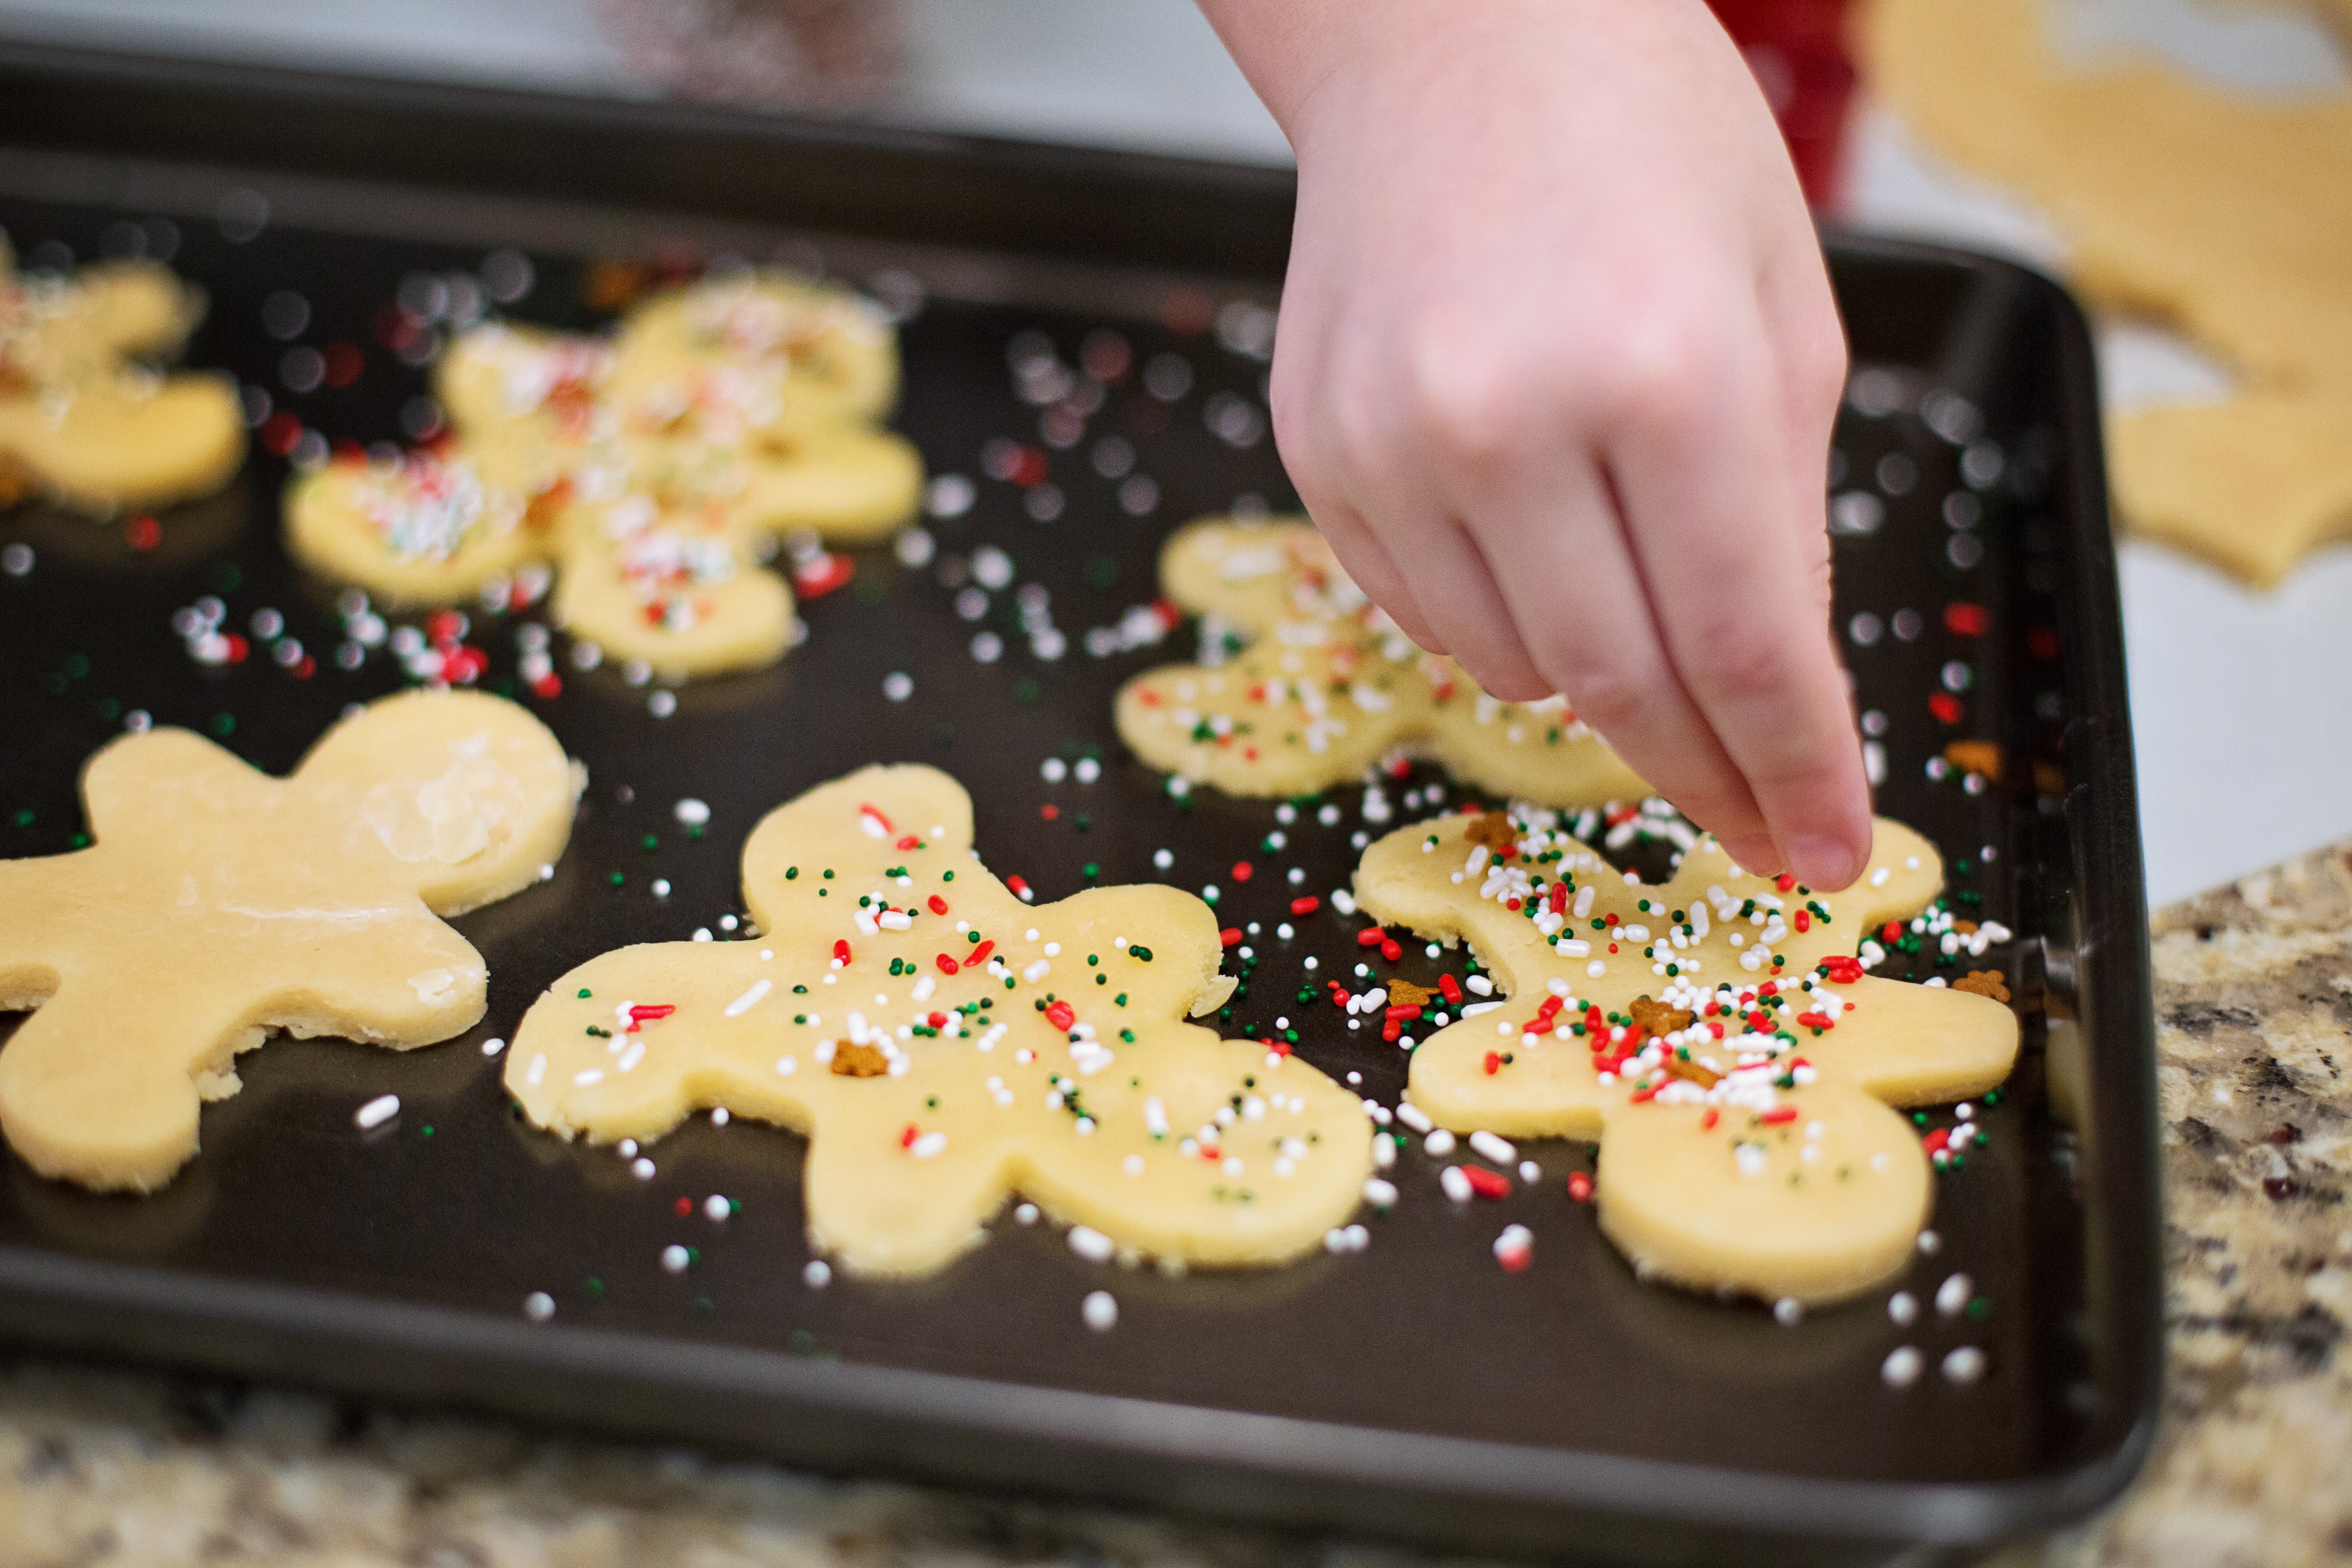
food, produce, baking, christmas, cookie, dessert, cake, christmas cookies, cookies, icing, sweetness, sprinkles, decorating, baked goods, flavor, christmas baking, snack food, cookies and crackers